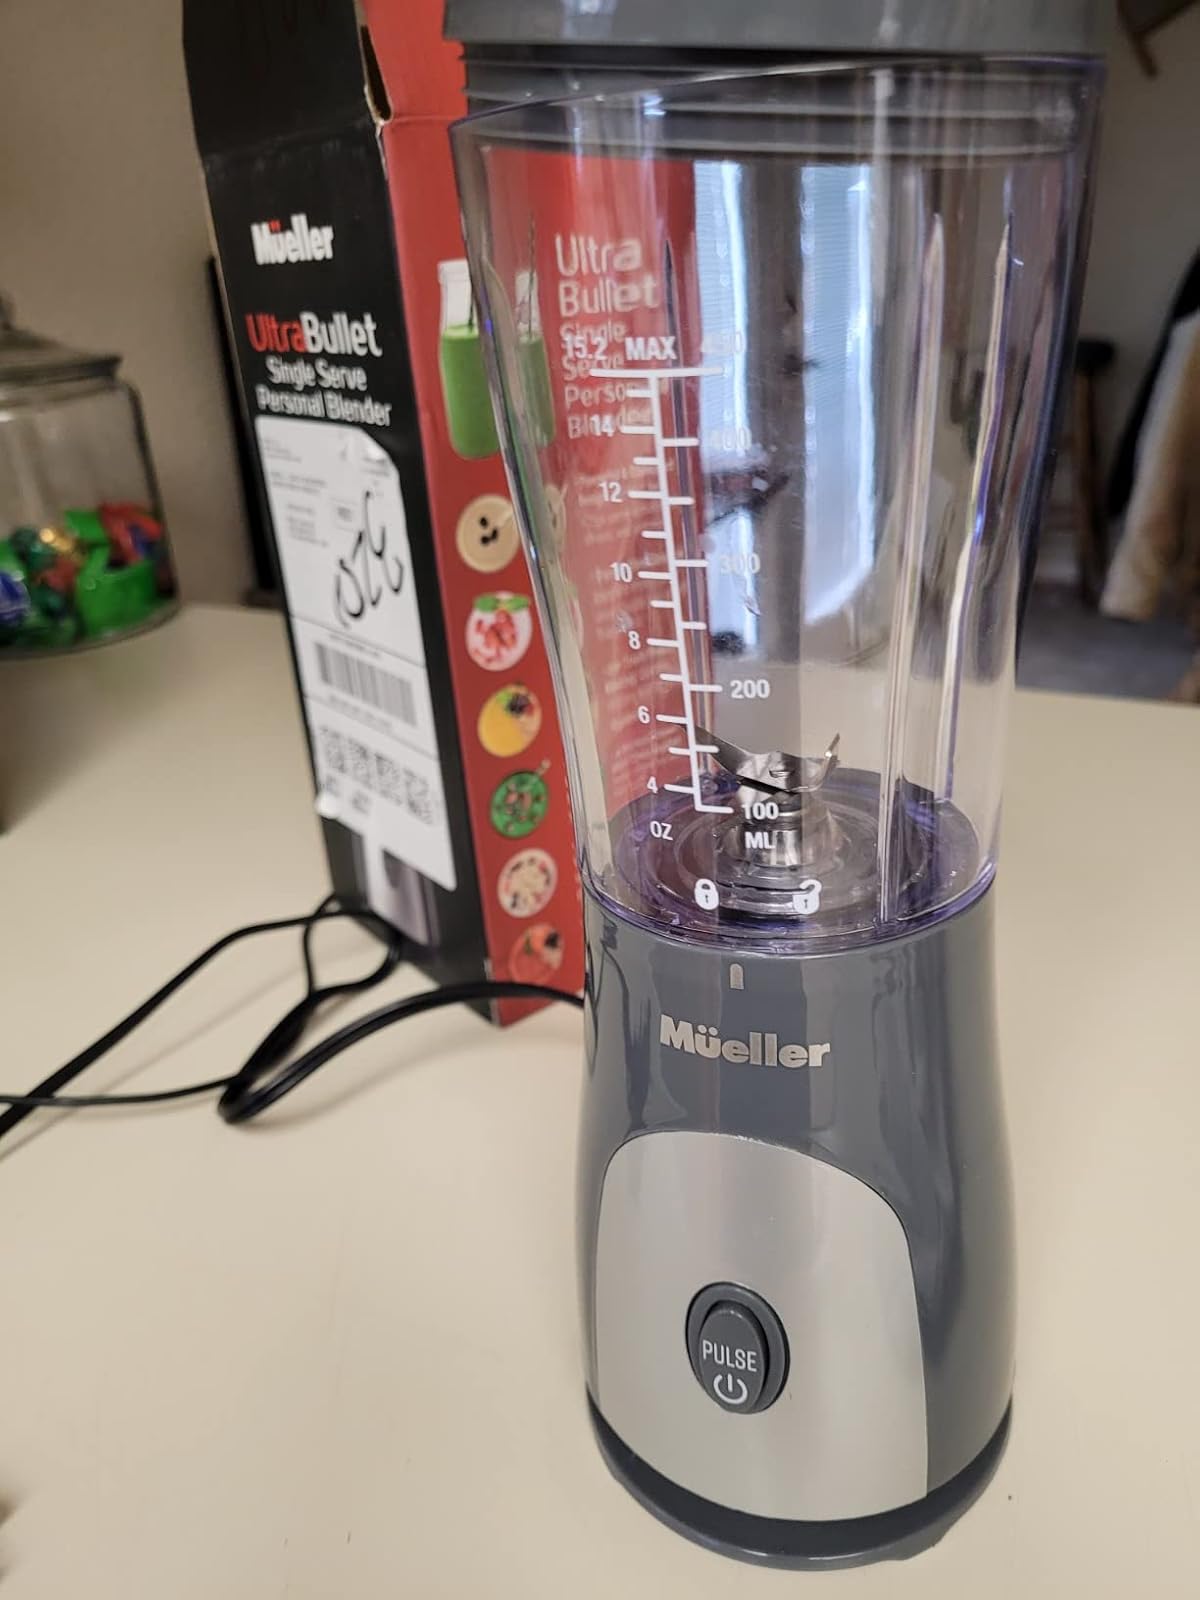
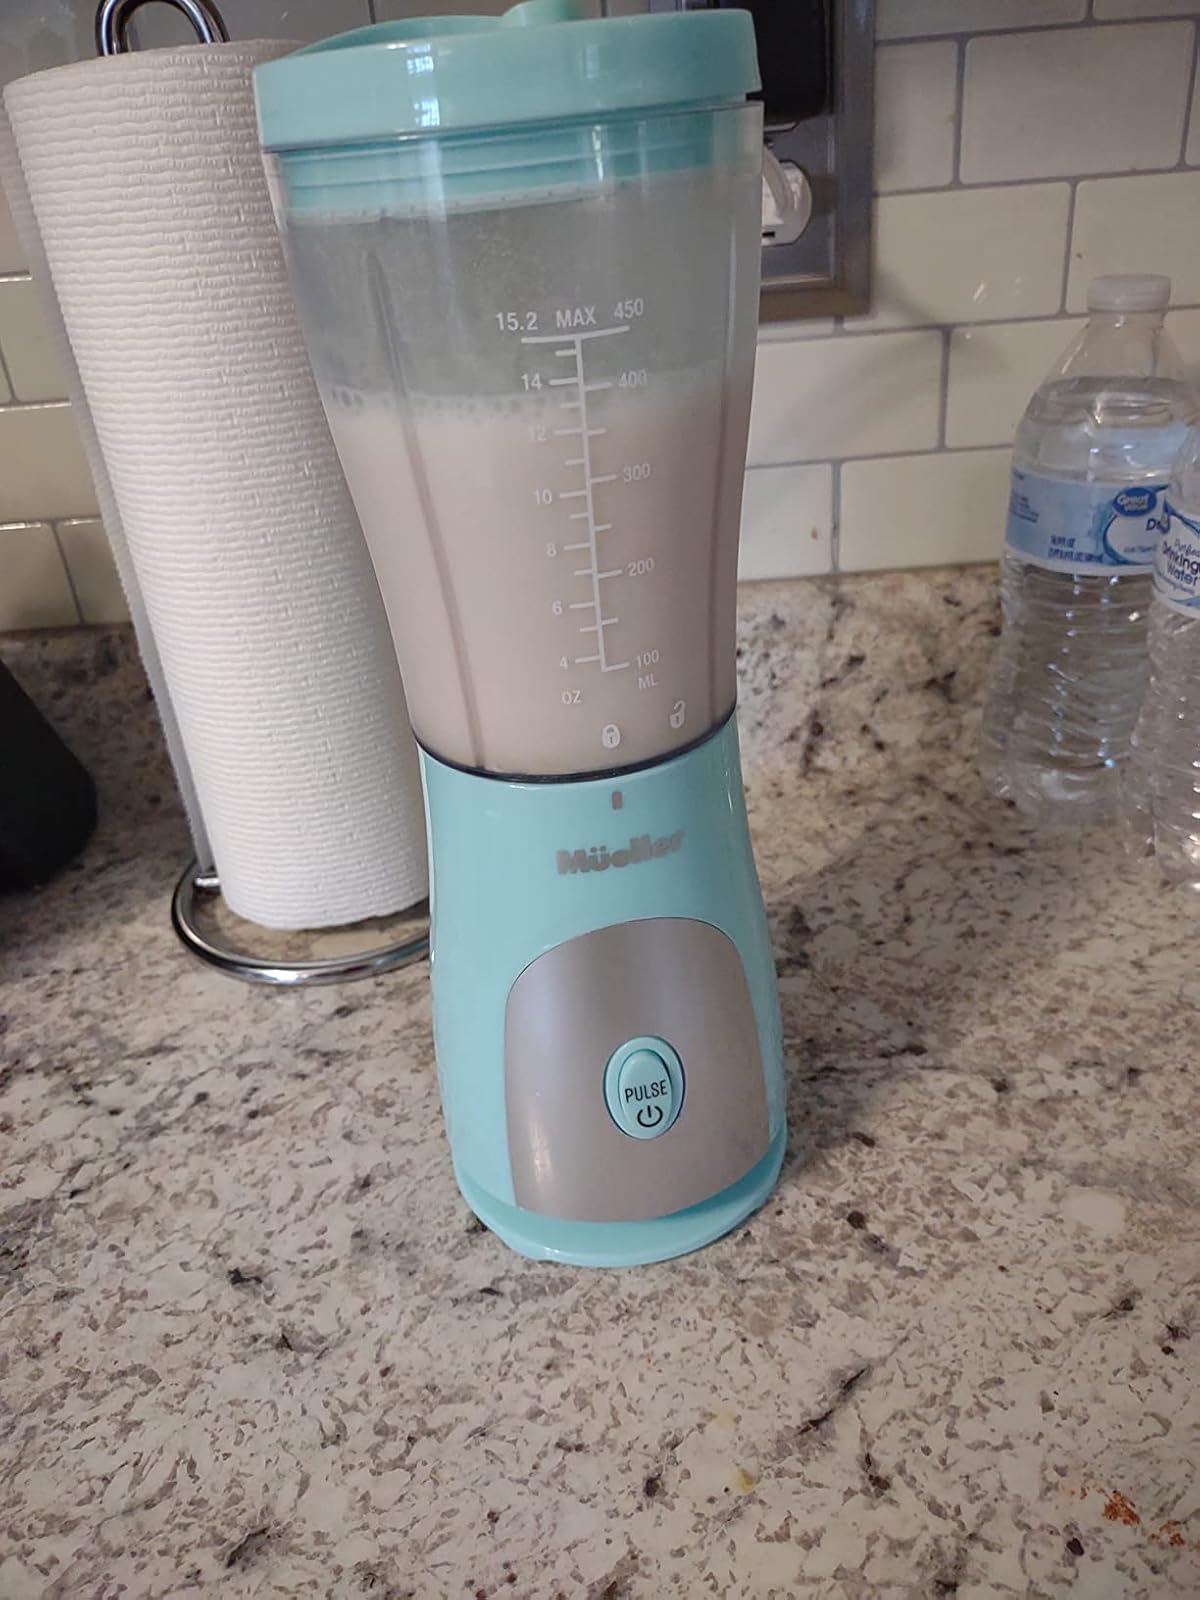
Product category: items_blender
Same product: no